Maurice B. Foley

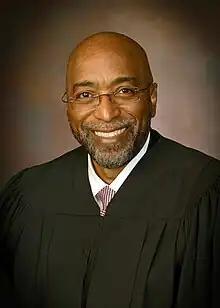
Foley in 2022

Maurice Brian Foley (born March 28, 1960) is a senior judge of the United States Tax Court.